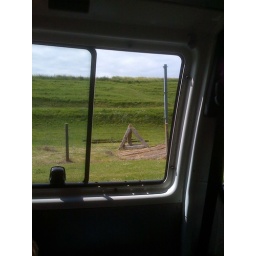
these were dropped in the water at omaha beach to prevent landing ships from approaching.